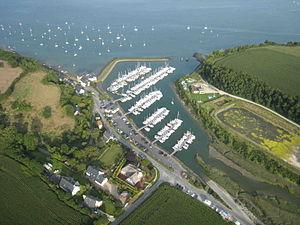
Port de plaisance de Plouër-sur-Rance Bretagne France
Plouër-sur-Rance [pluɛʁ syʁ ʁɑ̃s] est une commune française située dans le département des Côtes-d'Armor en région Bretagne.